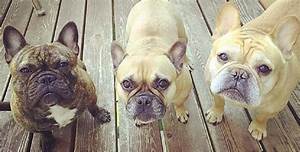
Label: cane